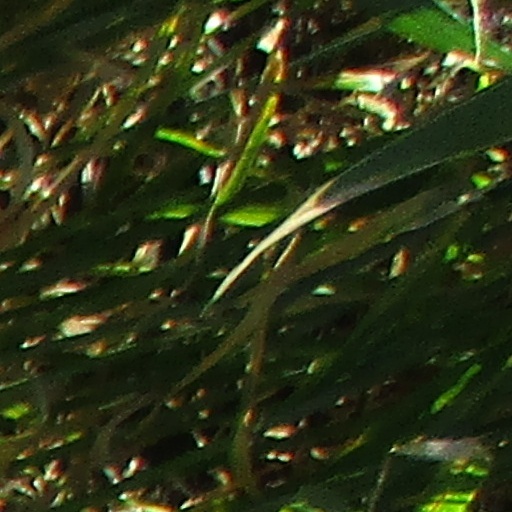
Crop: wheat